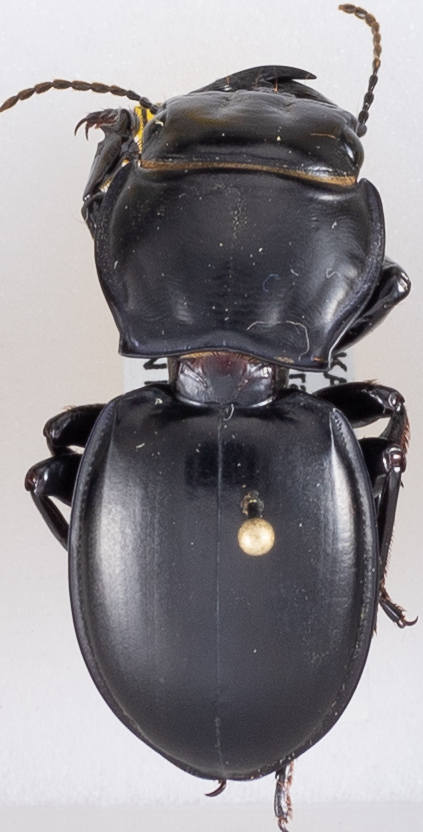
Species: Pasimachus californicus
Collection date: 2015-08-03
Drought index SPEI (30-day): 1.13
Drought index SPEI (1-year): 0.54
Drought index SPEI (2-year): -0.24